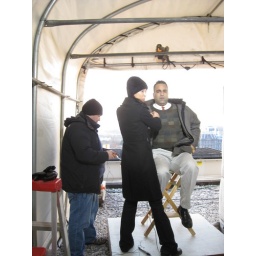
Frank getting wired for BNN interview on roof of CNN building in Washington